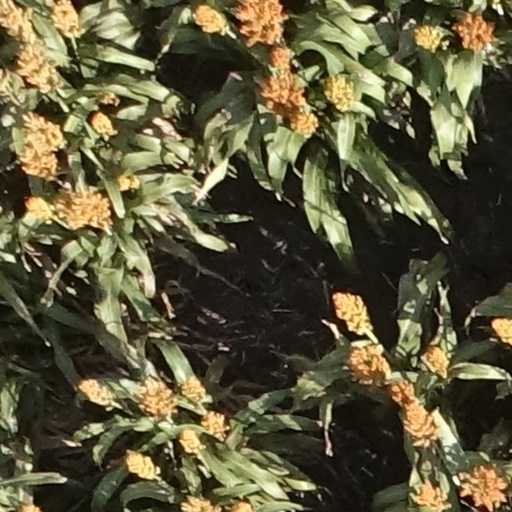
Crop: sorghum